Launceston (UK Parliament constituency)

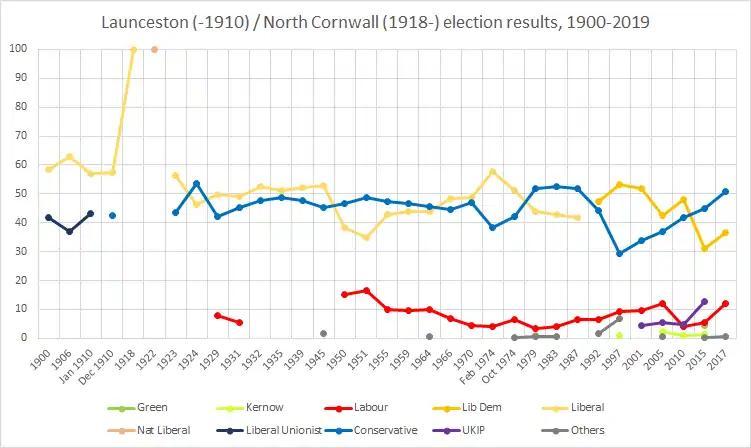
North Cornwall electoral history

Hardinge was appointed Secretary at War, requiring a by-election.